Rudra Thandavam (2021 film)

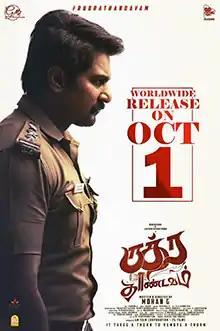
Theatrical release poster

Rudra Thandavam is a 2021 Indian Tamil-language action thriller film written, directed and produced by Mohan G. Kshatriyan. The film stars Richard Rishi, Gautham Vasudev Menon, and Dharsha Gupta in lead roles, with Radha Ravi and Thambi Ramaiah in supporting roles. The music was composed by Jubin with editing by Devaraj S. and cinematography by Farook J. Basha.